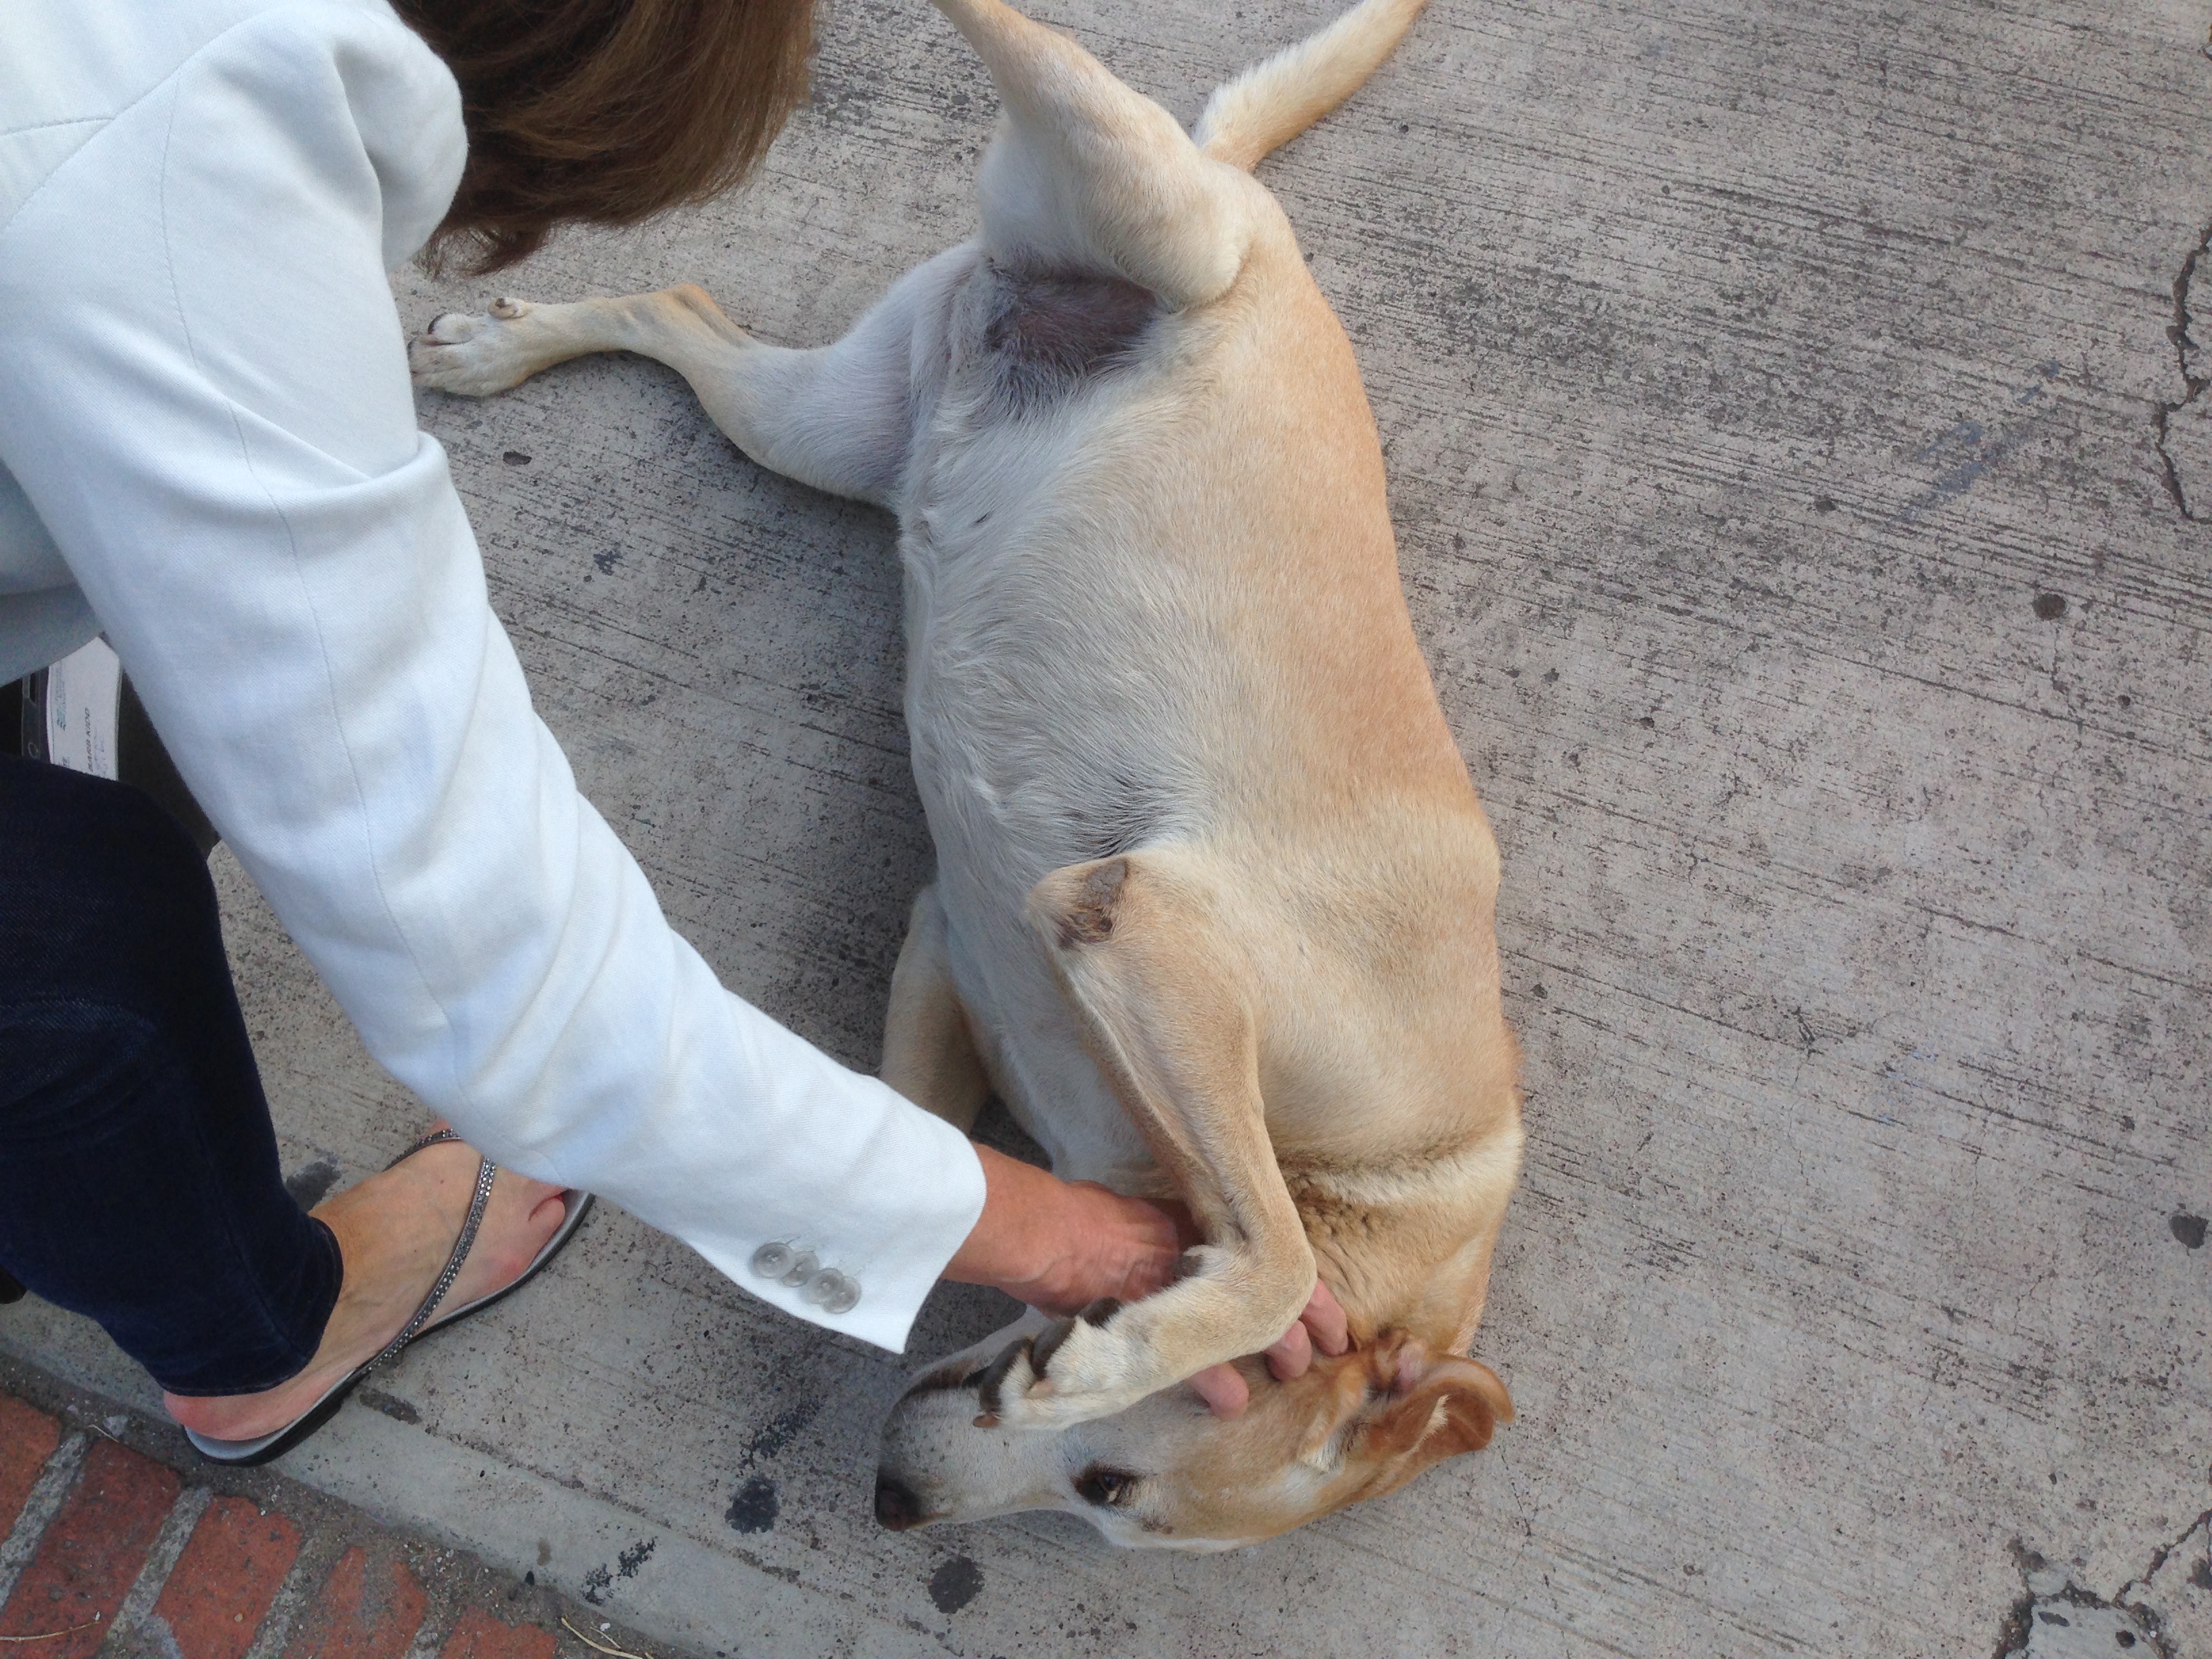
dog, mammal, vertebrate, udgagora, street dog, dog like mammal